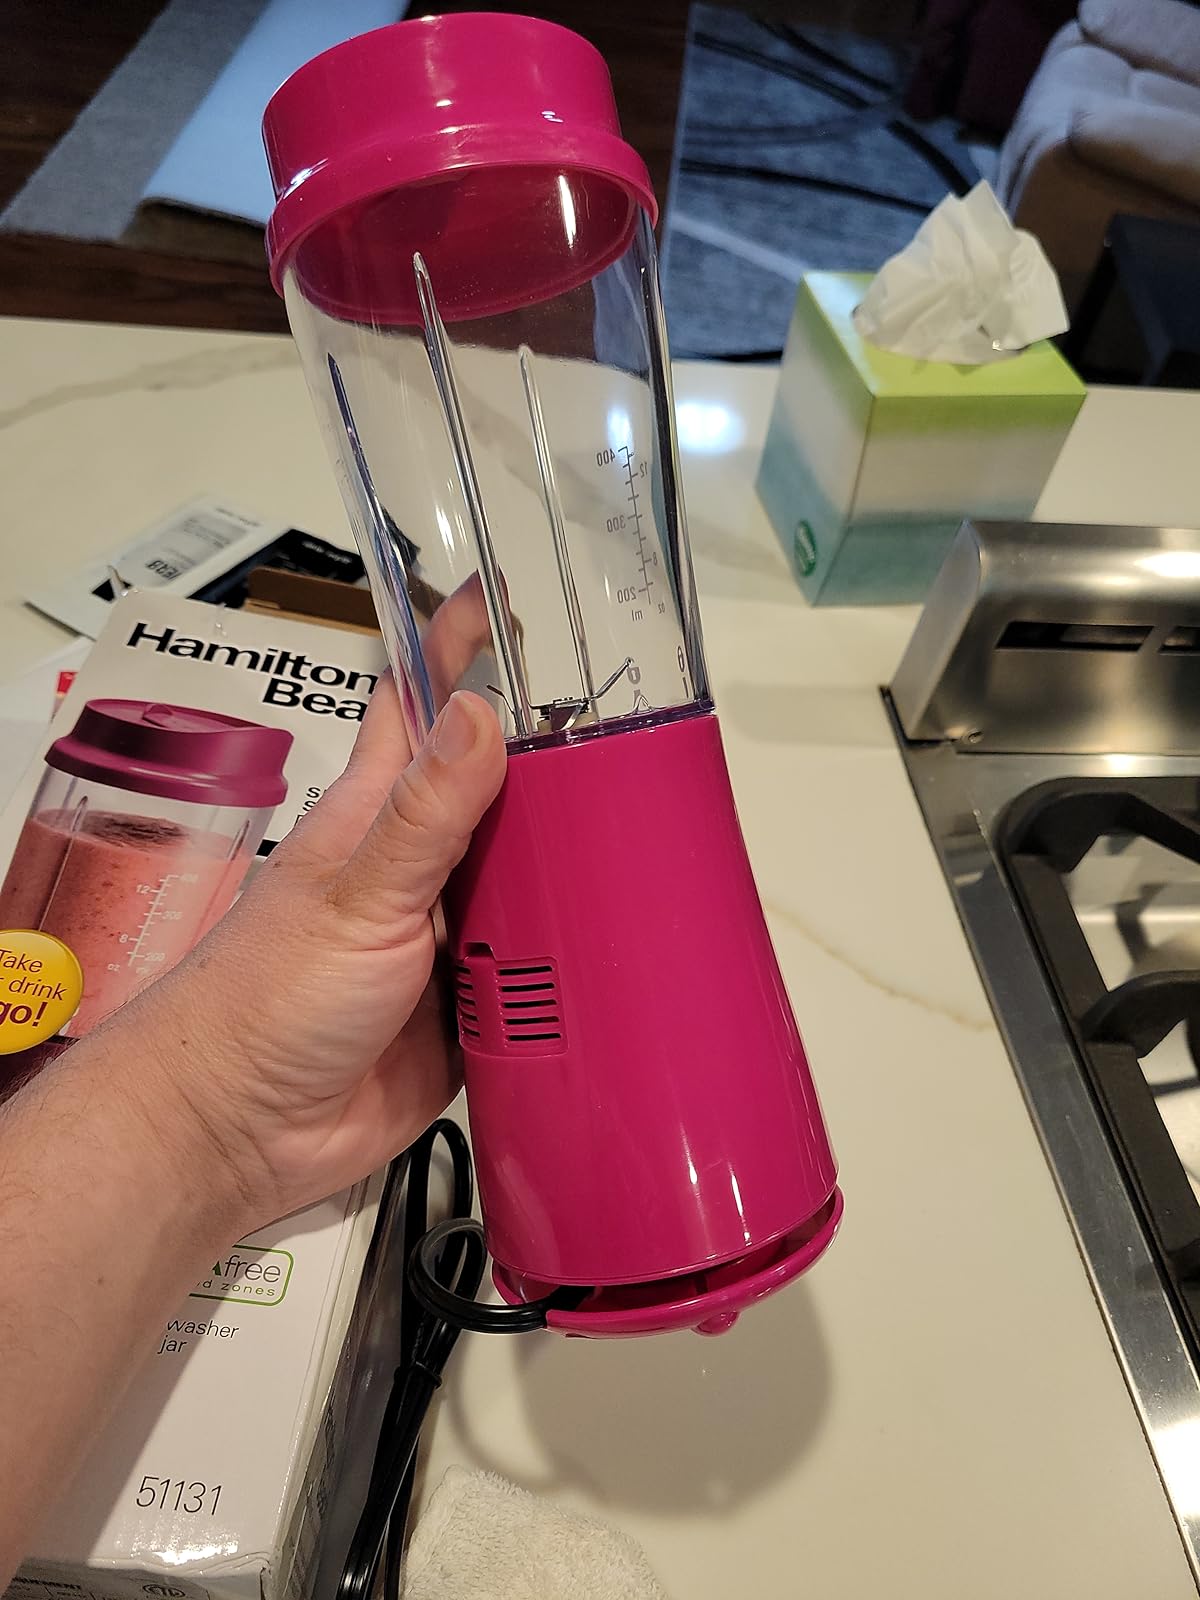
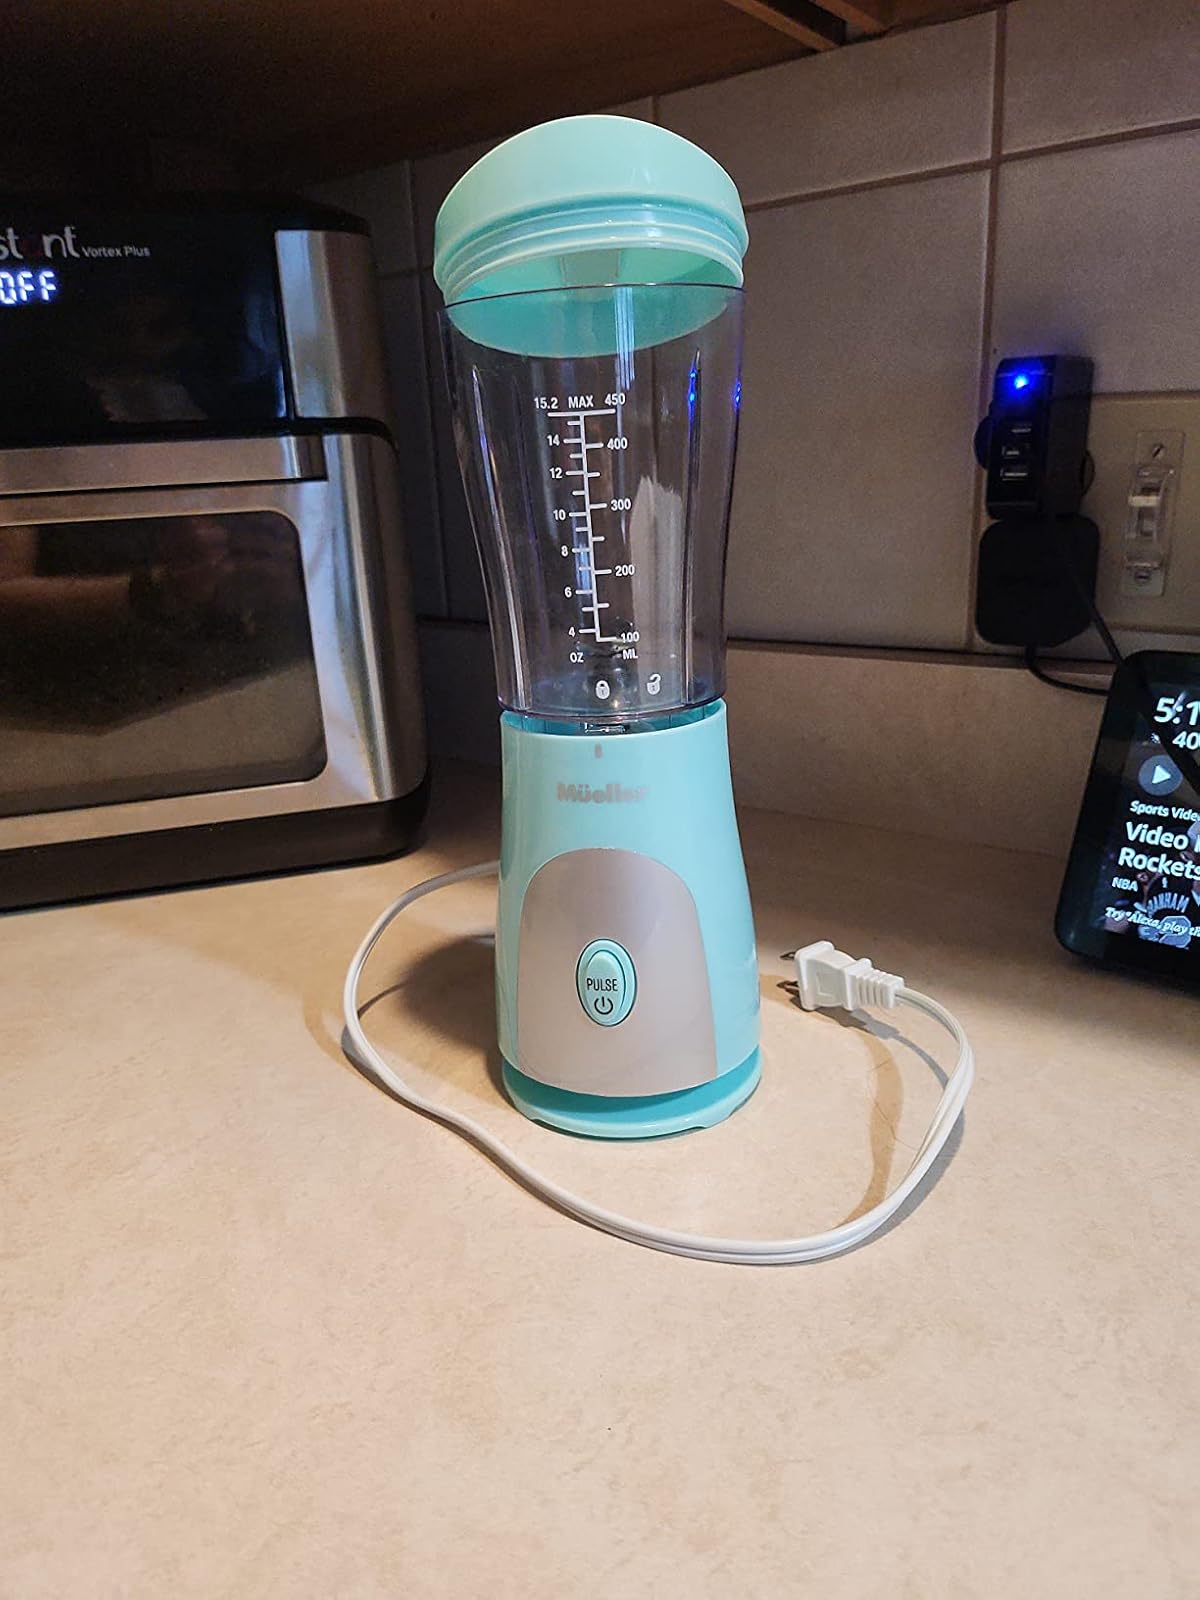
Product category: items_blender
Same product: no